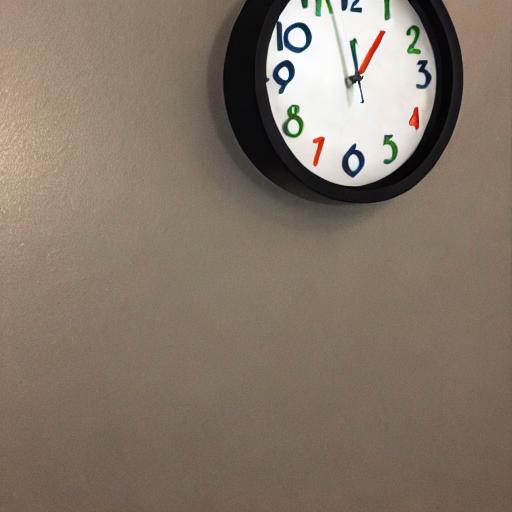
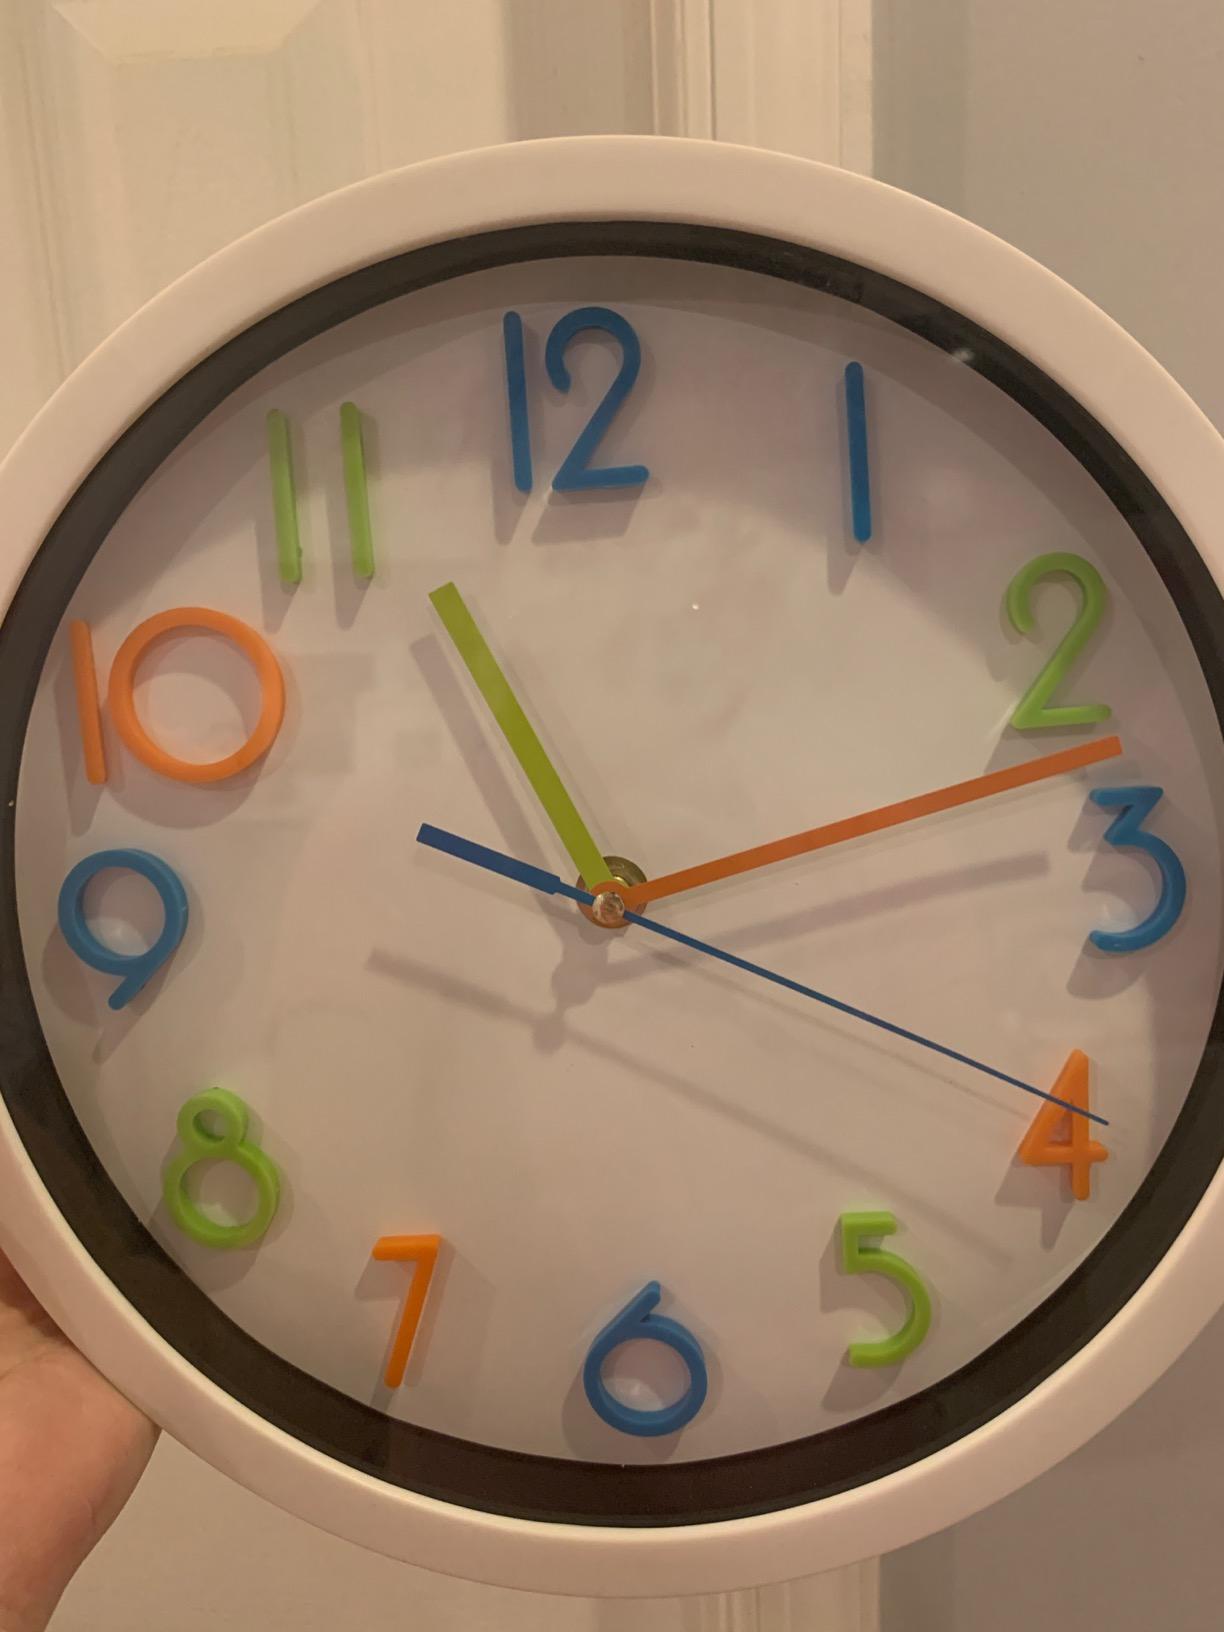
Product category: clock
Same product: no